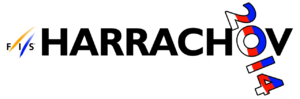
La 23ᵉ édition des championnats du monde de vol à ski s'est déroulée du 13 mars 2014 au 16 mars 2014 sur le Čerťák à Harrachov en République tchèque. En raison des conditions climatiques les 3ᵉ et 4ᵉ saut de la compétition individuelle sont annulés. Le vent empêchera également la tenue de la compétition par équipe.